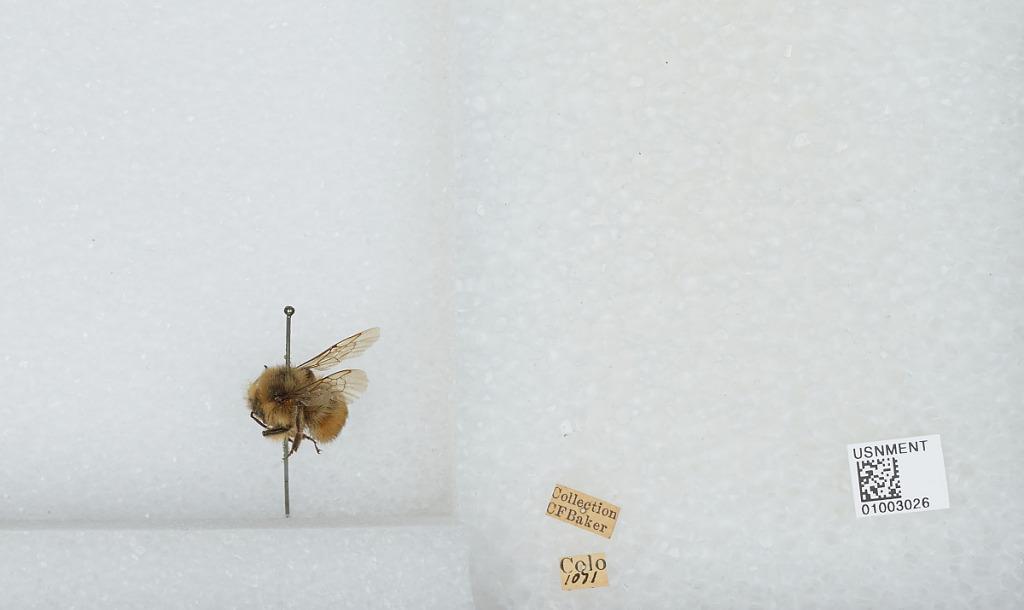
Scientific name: Bombus (Pyrobombus) huntii Greene
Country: United States
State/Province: Colorado